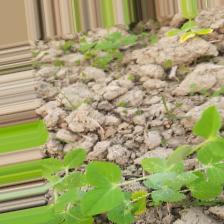
Label: Powdery Mildew